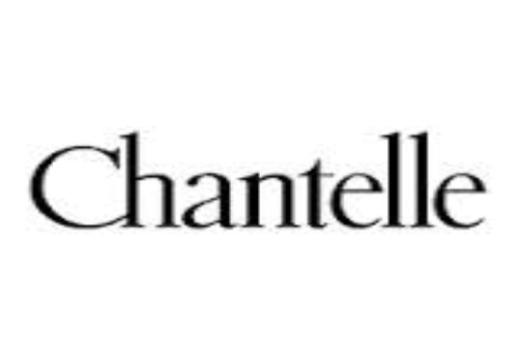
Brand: chantelle
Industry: Necessities